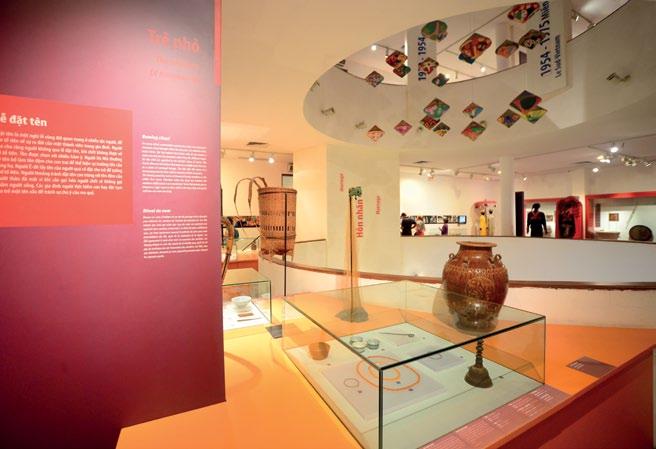
ở bên trong tủ kính có sự xuất hiện của nhiều hiện vật